Sihanoukville

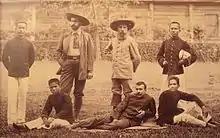
French civil servant Auguste Pavie (centre) and Pierre Lefèvre-Pontalis in 1893 with Cambodian interpreters

Under French rule, Vietnam, Laos, and Cambodia became a single administrative and economic unit. The coastal region "Circonscription Résidentielle", with Kampot as its capital, contained the arrondissements of Kampot, Kompong Som, Trang, and Kong-Pisey. The establishment of another international trading center near Saigon was considered unnecessary. Focus remained the Mekong and establishing an alternate route to Chinese and Thai markets along an uninterrupted navigable waterway to the Mekong Delta.